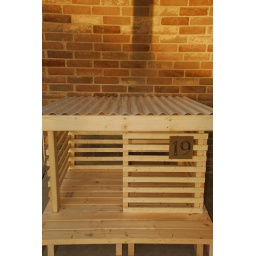
dog house by gg design co.